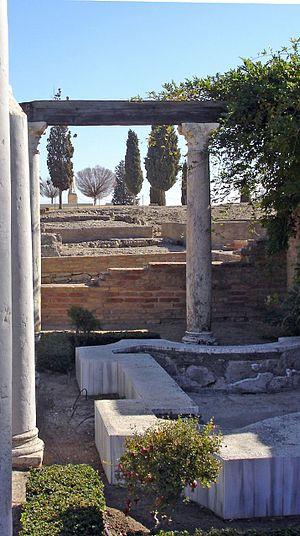
La ville de Séville, en Espagne, occupe une place privilégiée dans l'histoire du pays. Elle ne cessa en effet jamais de jouer un rôle de premier ordre sur la scène politique, militaire, commerciale et culturelle de la péninsule Ibérique. Depuis l'époque romaine, Séville est omniprésente dans la vie de l'Espagne : point stratégique sur le Guadalquivir, ville de saint Isidore, centre culturel brillant d'al-Andalus, point d'orgue de la Reconquête, siège régulier de la cour sous Alphonse X de Castille et ses successeurs, plaque tournante du commerce avec les Amériques… Le riche patrimoine que la ville conserve est le témoignage tangible d'un passé prestigieux.